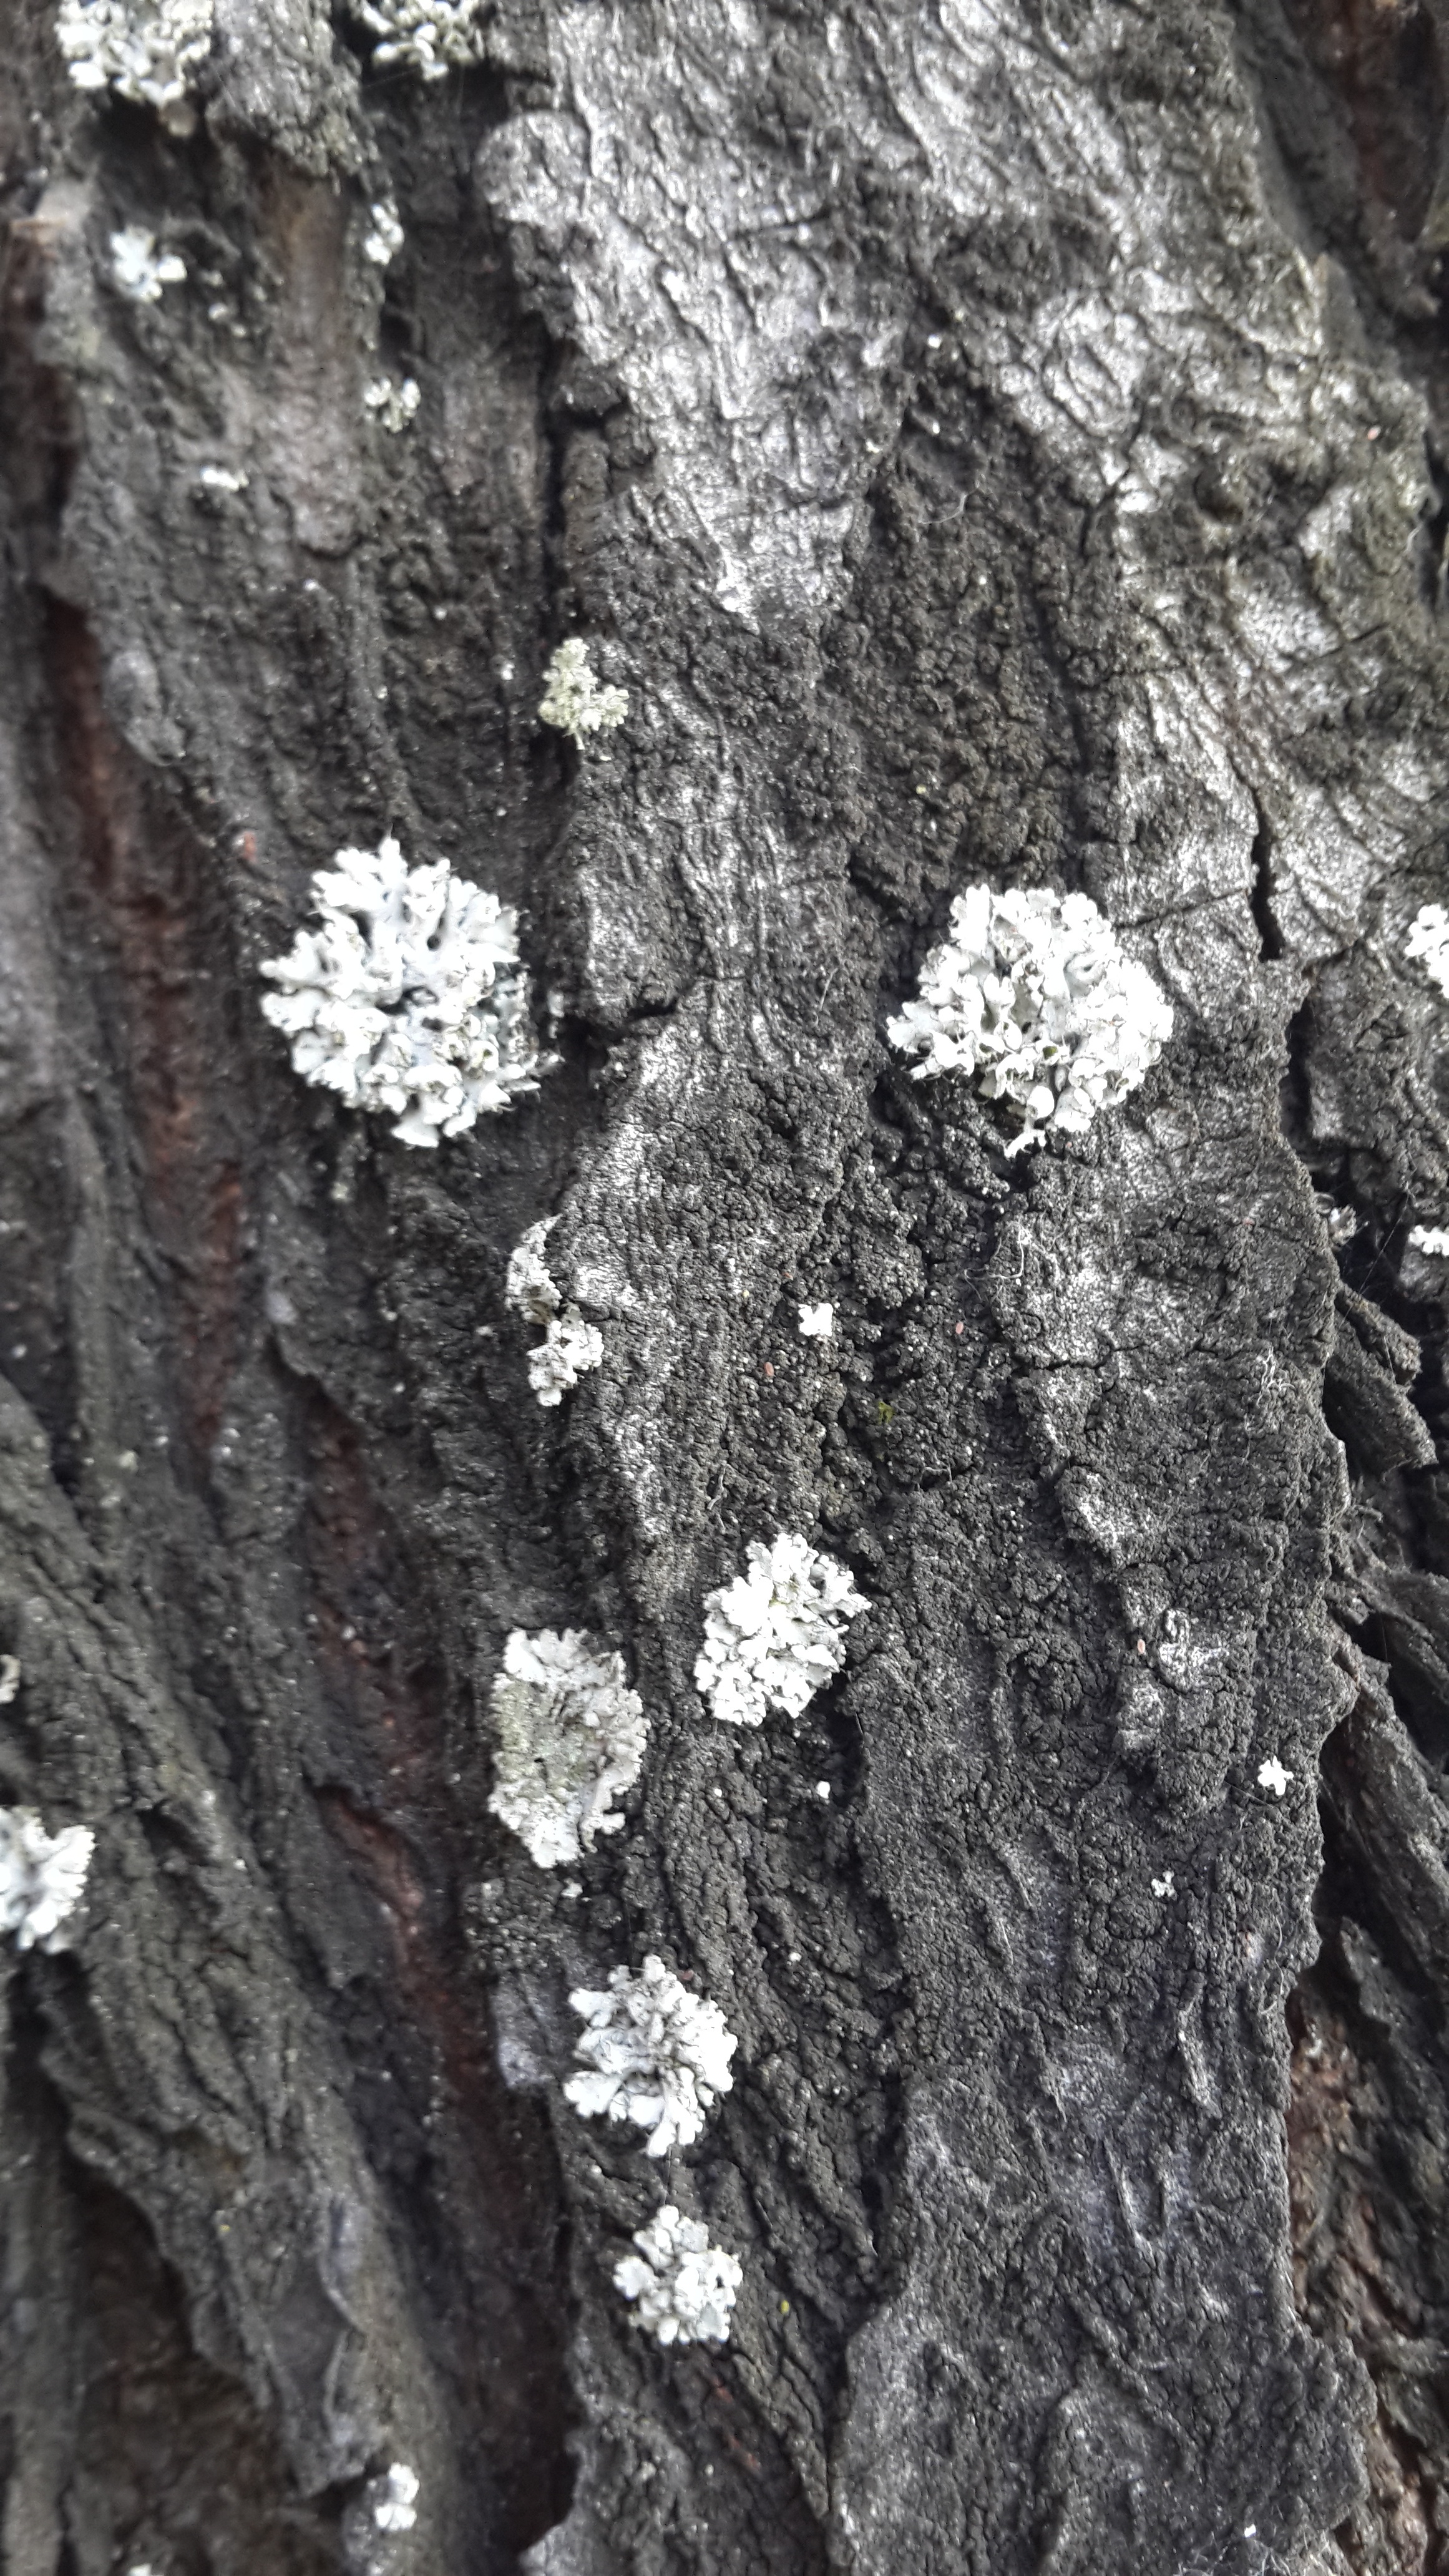
tree, nature, branch, plant, leaf, flower, frost, trunk, spring, soil, botany, flora, geology, woody plant, land plant